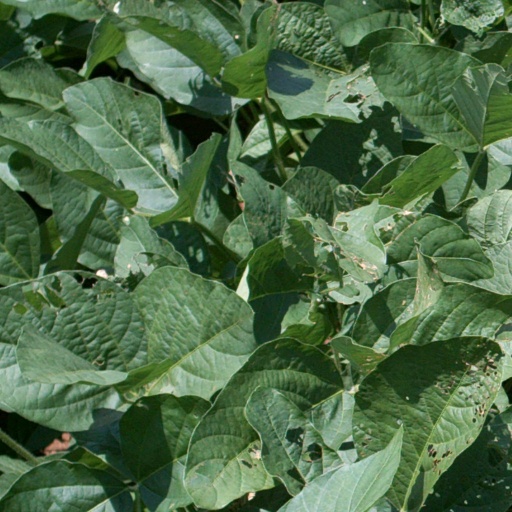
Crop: soybean